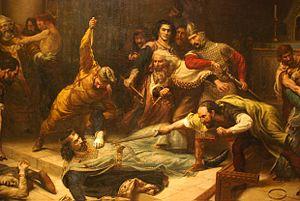
Raimond Iᵉʳ Trencavel est un vicomte de Béziers de 1129 à 1167, d’Agde de 1129 à 1150, de Carcassonne et d’Albi de 1150 à 1167. Il était fils de Bernard Aton IV Trencavel, vicomte d’Agde, d’Albi, de Béziers, de Carcassonne et de Nîmes, et de Cécile de Provence.